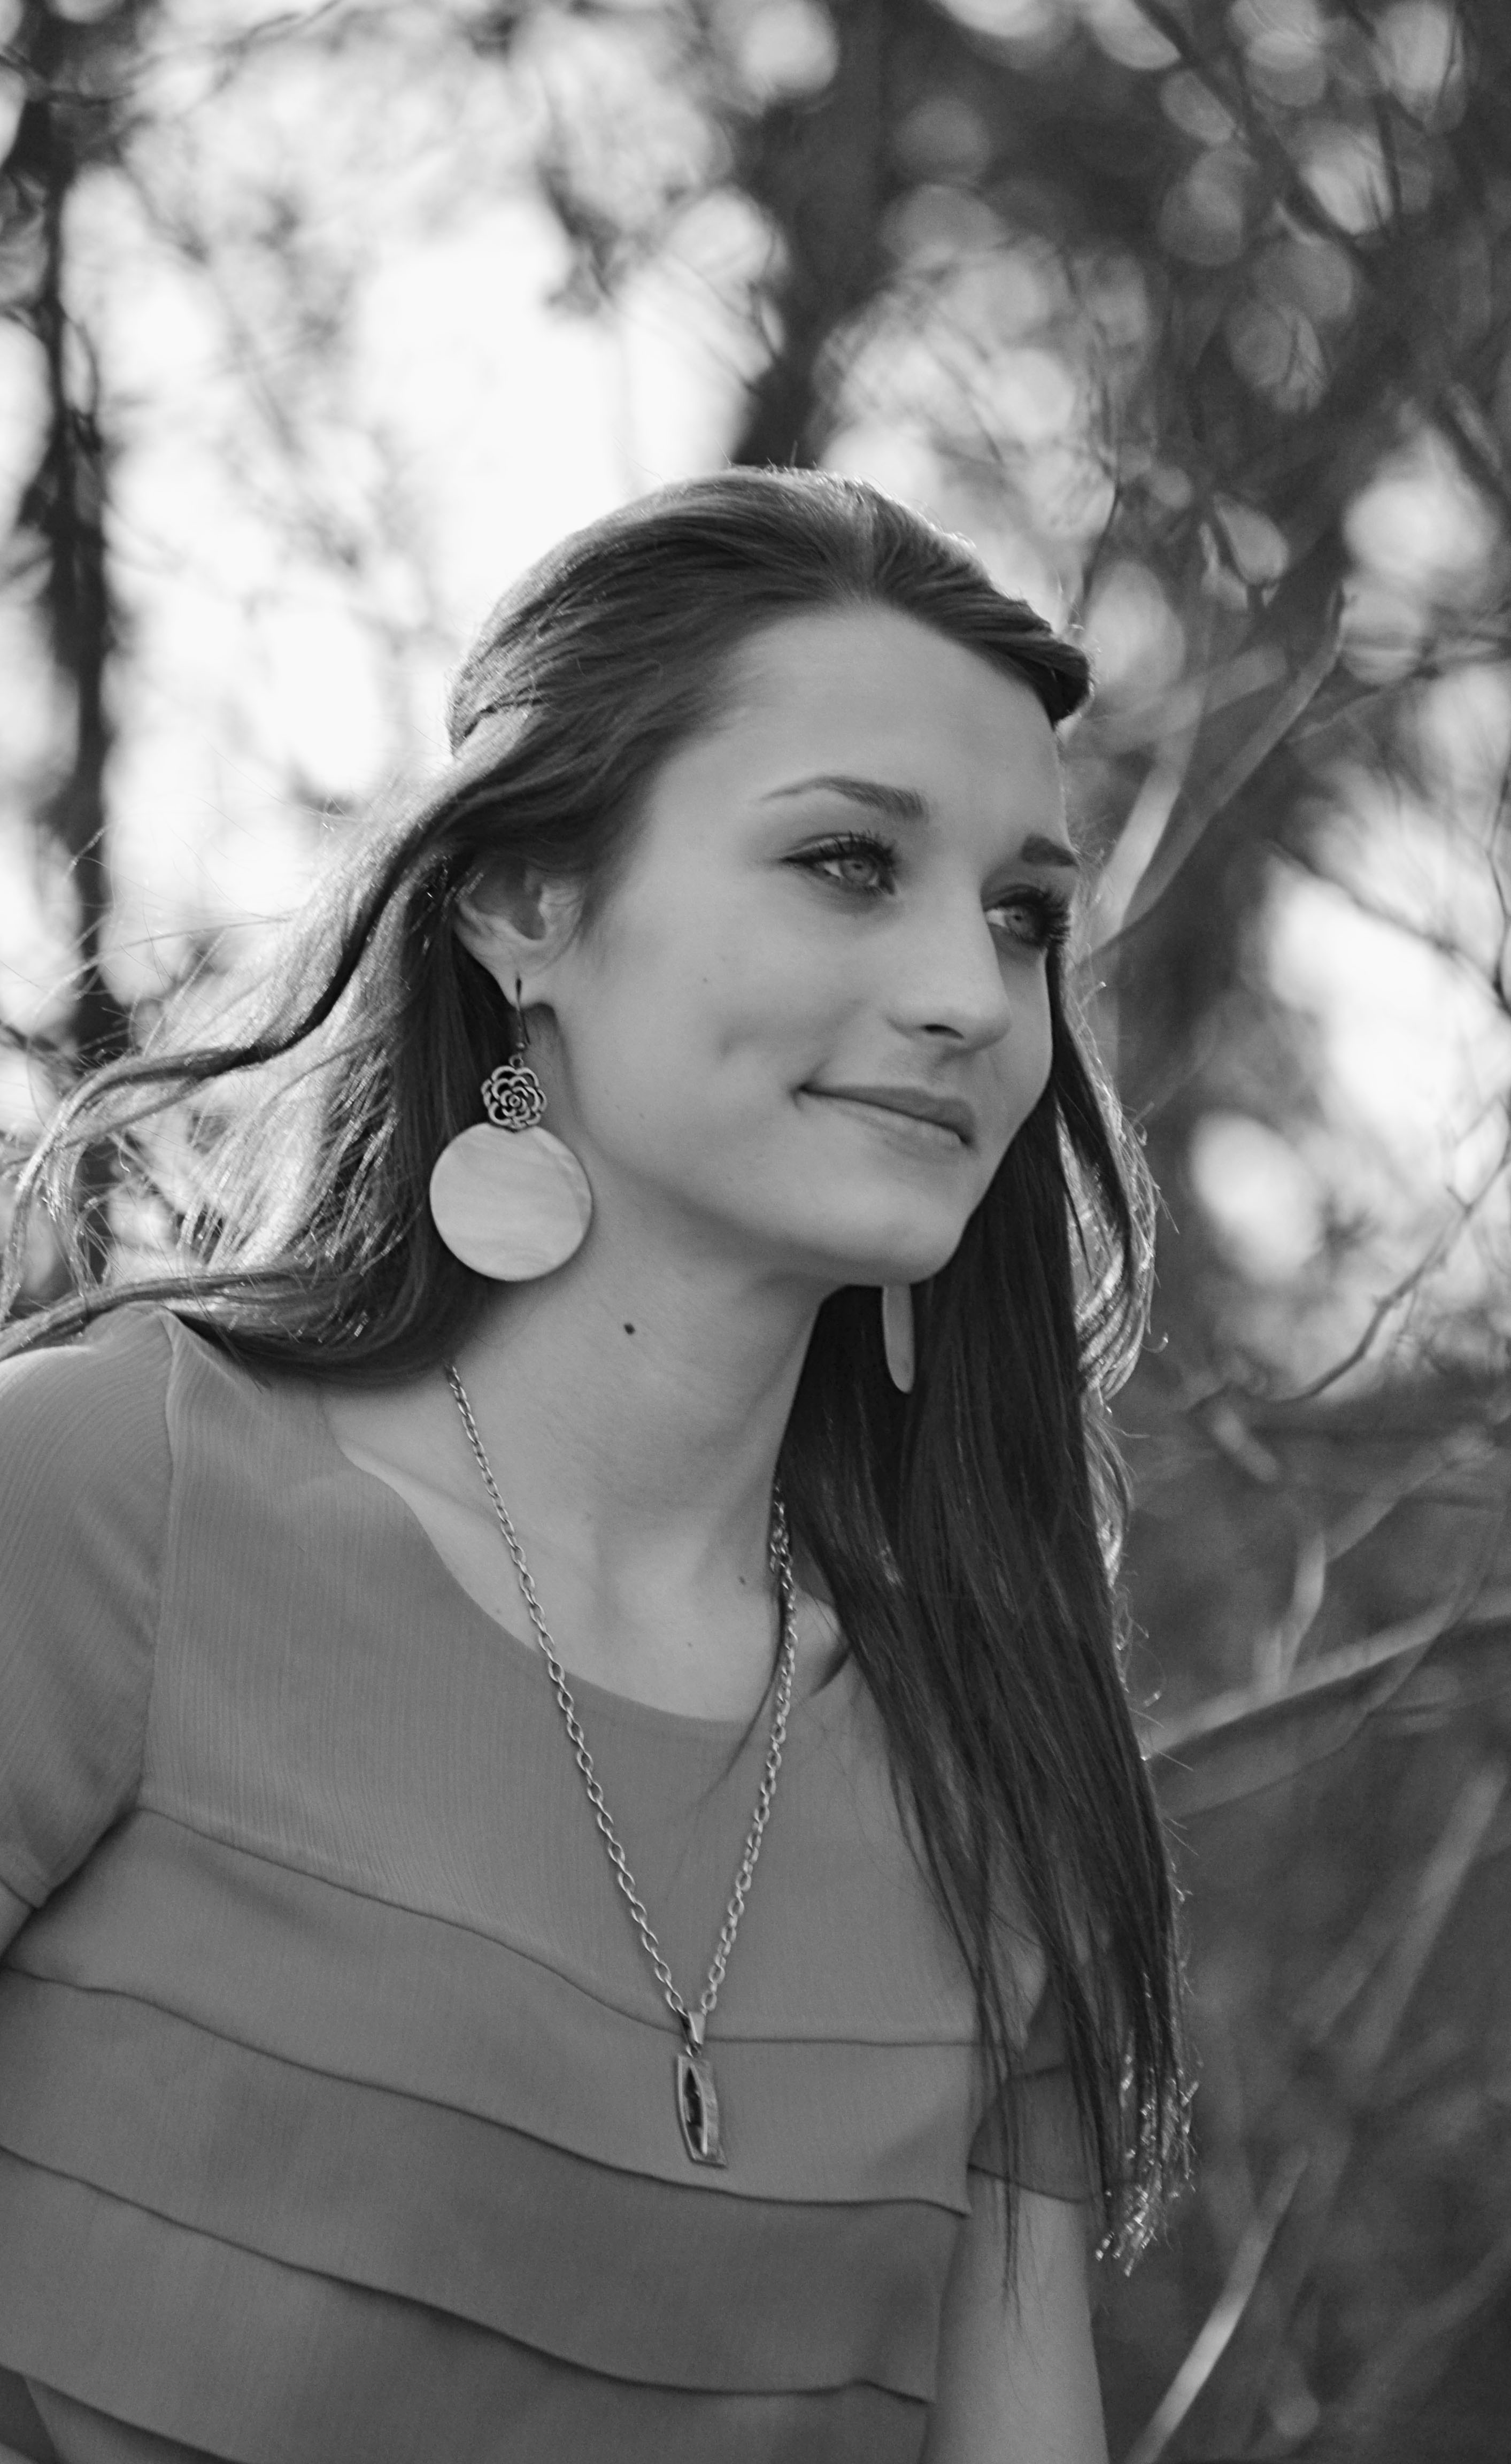
person, black and white, girl, woman, white, photography, portrait, model, fashion, black, monochrome, lady, smile, long hair, dress, eye, photograph, beauty, photo shoot, brown hair, monochrome photography, portrait photography